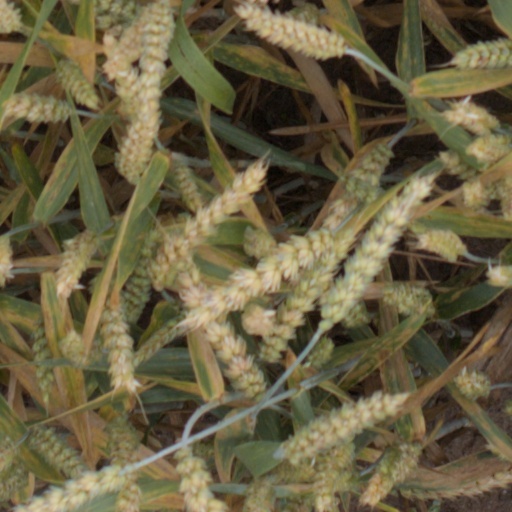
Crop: wheat